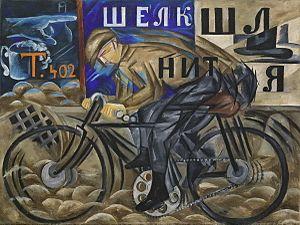
Le futurisme russe est un mouvement de poètes et d'artistes russes qui ont adopté les principes du Manifeste du futurisme de Filippo Marinetti, qui préconisait le rejet du passé et une célébration de la vitesse, de la machinerie, de la violence, de la jeunesse et de l'industrie ; le mouvement préconisait également la modernisation et le rajeunissement culturel.